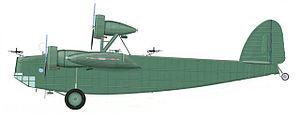
Le Dornier Do Y est un bombardier trimoteur allemand de l'entre-deux-guerres. Une version civile en a été extrapolé.